Solar eclipse of August 11, 1999

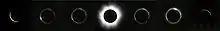
The eclipse as seen from France

Because of the high population densities in areas of the path, this was one of the most-viewed total solar eclipses in human history; although some areas in the path of totality (mainly in Western Europe) offered impaired visibility due to adverse weather conditions.